Cell signaling

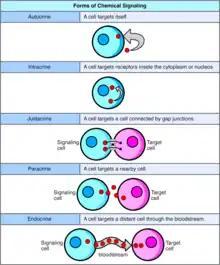
This image displays the different types of cell signaling

Many cell signals are carried by molecules that are released by one cell and move to make contact with another cell. Signaling molecules can belong to several chemical classes: lipids, phospholipids, amino acids, monoamines, proteins, glycoproteins, or gases. Signaling molecules binding surface receptors are generally large and hydrophilic (e.g. TRH, Vasopressin, Acetylcholine), while those entering the cell are generally small and hydrophobic (e.g. glucocorticoids, thyroid hormones, cholecalciferol, retinoic acid), but important exceptions to both are numerous, and the same molecule can act both via surface receptors or in an intracrine manner to different effects. In animal cells, specialized cells release these hormones and send them through the circulatory system to other parts of the body. They then reach target cells, which can recognize and respond to the hormones and produce a result. This is also known as endocrine signaling. Plant growth regulators, or plant hormones, move through cells or by diffusing through the air as a gas to reach their targets. Hydrogen sulfide is produced in small amounts by some cells of the human body and has a number of biological signaling functions. Only two other such gases are currently known to act as signaling molecules in the human body: nitric oxide and carbon monoxide.